Ticket to Paradise (1936 film)

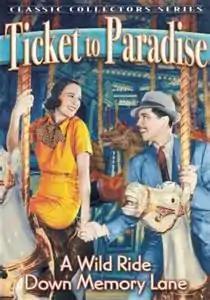
DVD cover for the film

Ticket to Paradise is a 1936 American drama film directed by Aubrey Scotto, written by Jack Natteford and Nathanael West, and starring Roger Pryor, Wendy Barrie, Claude Gillingwater, Andrew Tombes, Luis Alberni and E. E. Clive. It was released on June 25, 1936, by Republic Pictures.